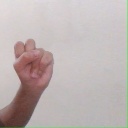
अक्षर: स